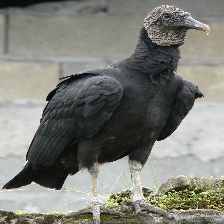
Species: BLACK VULTURE
Scientific name: CORAGYPS ATRATUS
ImageNet parent category: vulture